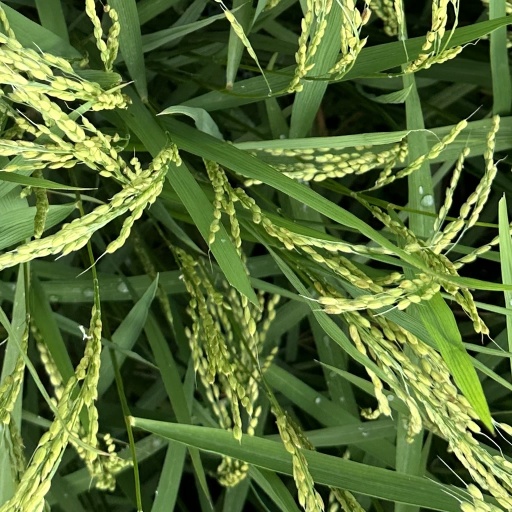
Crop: rice